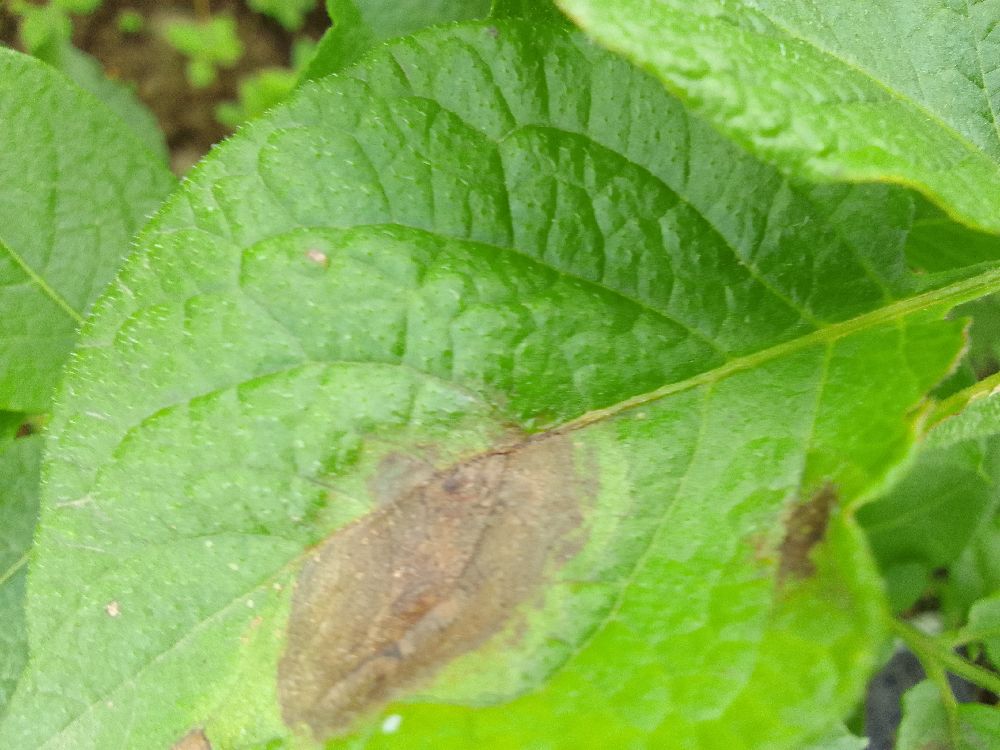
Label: Late blight